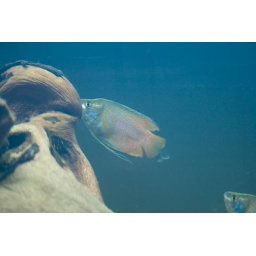
The first day of fish in the new tank, male and female gourami.